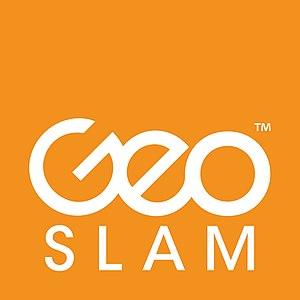
Logo GeoSLAM
Geomesure est une entreprise spécialisée dans les solutions géospatiales telles que les GPS/GNSS de topographie, les scanners 3D, les stations totales de topographie, les drones professionnels.